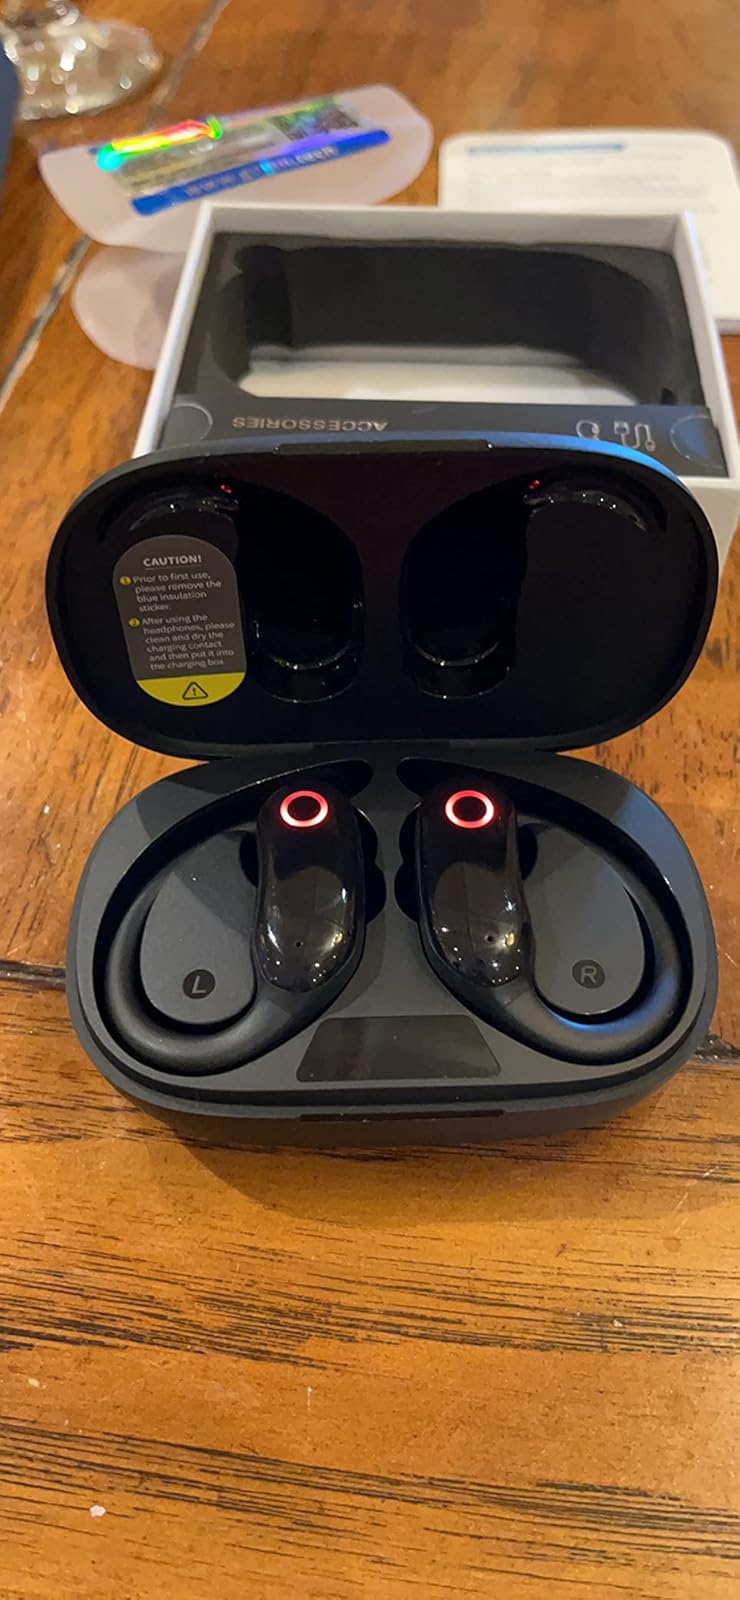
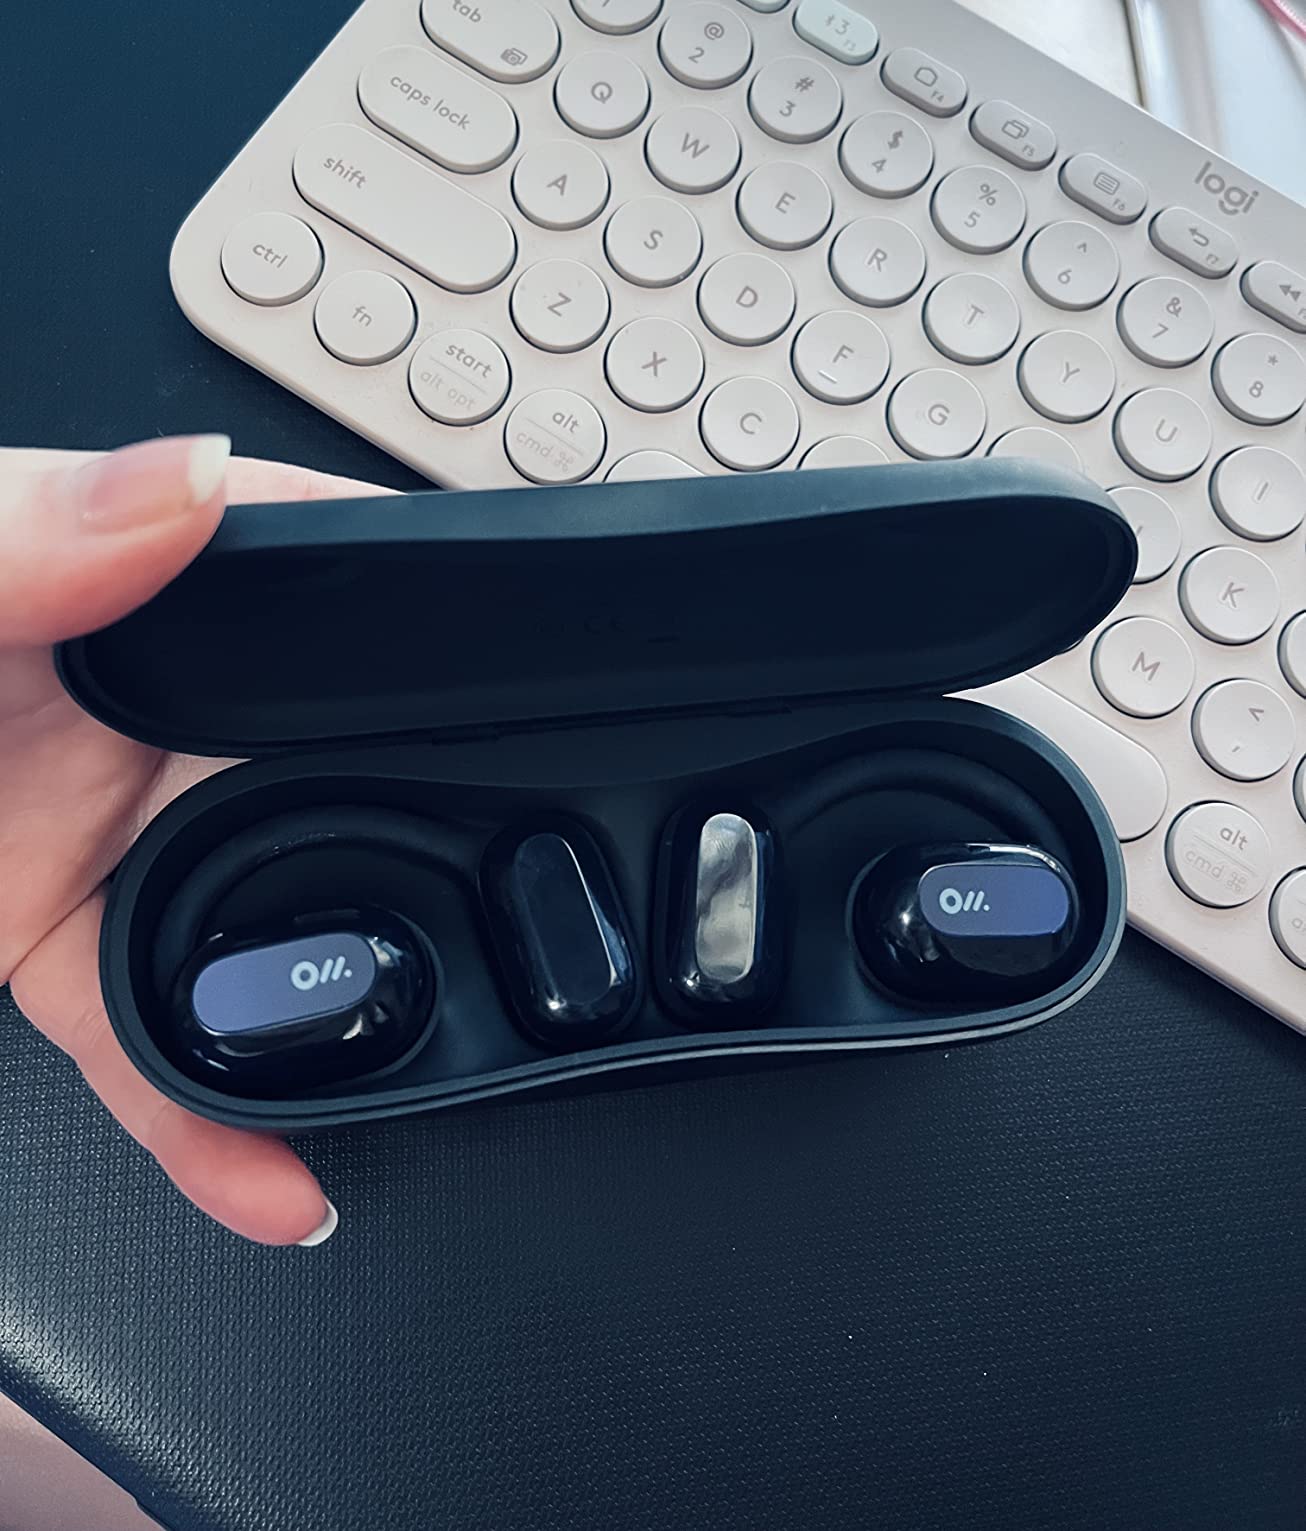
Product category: earbuds
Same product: no